Glen Durrant

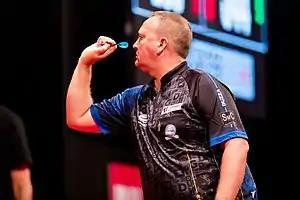
Durrant during the 2019 European Darts Matchplay

On 15 November 2018, Durrant announced his intentions to enter the PDC Q-School in January regardless of his performance in the BDO World Championship due to there being no penalties from the BDO, unlike previous years. He lost in the last 128 round at the first two days of Q School to Darren Herewini and Vince Tipple, collecting two points on the Q School Order or Merit. Durrant did better on the third day, but lost at the final hurdle to Reece Robinson.